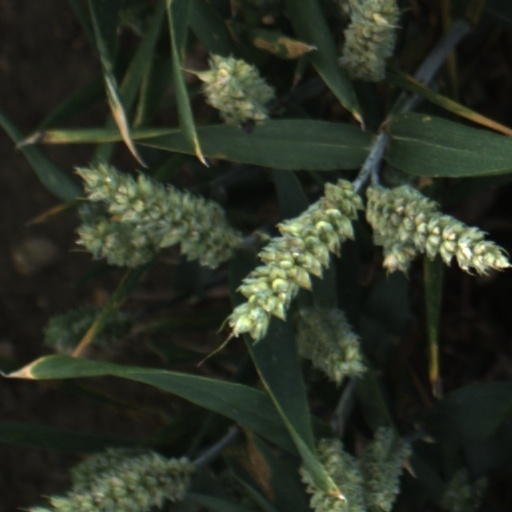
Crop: wheat